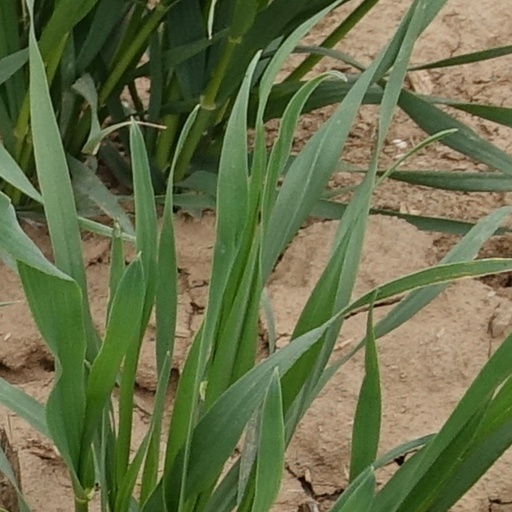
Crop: wheat